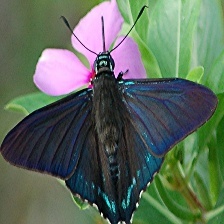
Species: MANGROVE SKIPPER